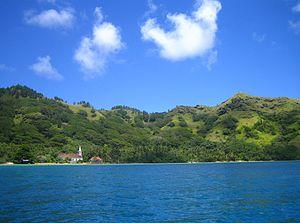
Photo de Taravai.
Taravai est une île située dans les Îles Gambier en Polynésie française. C'est la deuxième plus importante par sa superficie
Les îles Tuamotu-Gambier, les archipels des Tuamotu et des Gambier, l'archipel des Tuamotu-Gambier, simplement Tuamotu-Gambier ou officiellement la subdivision administrative des Tuamotu-Gambier, regroupent géographiquement les îles Tuamotu et les îles Gambier, qui sont géographiquement proches.
Cet article vise à donner une liste exhaustive des colonies et possessions françaises au cours de l'Histoire, quel que soit leur statut.